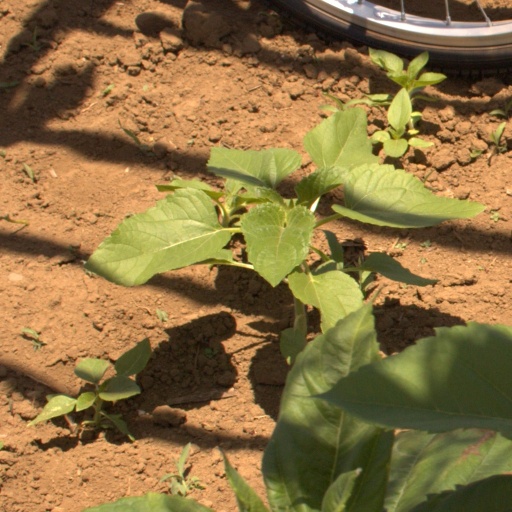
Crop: Jerusalem artichoke